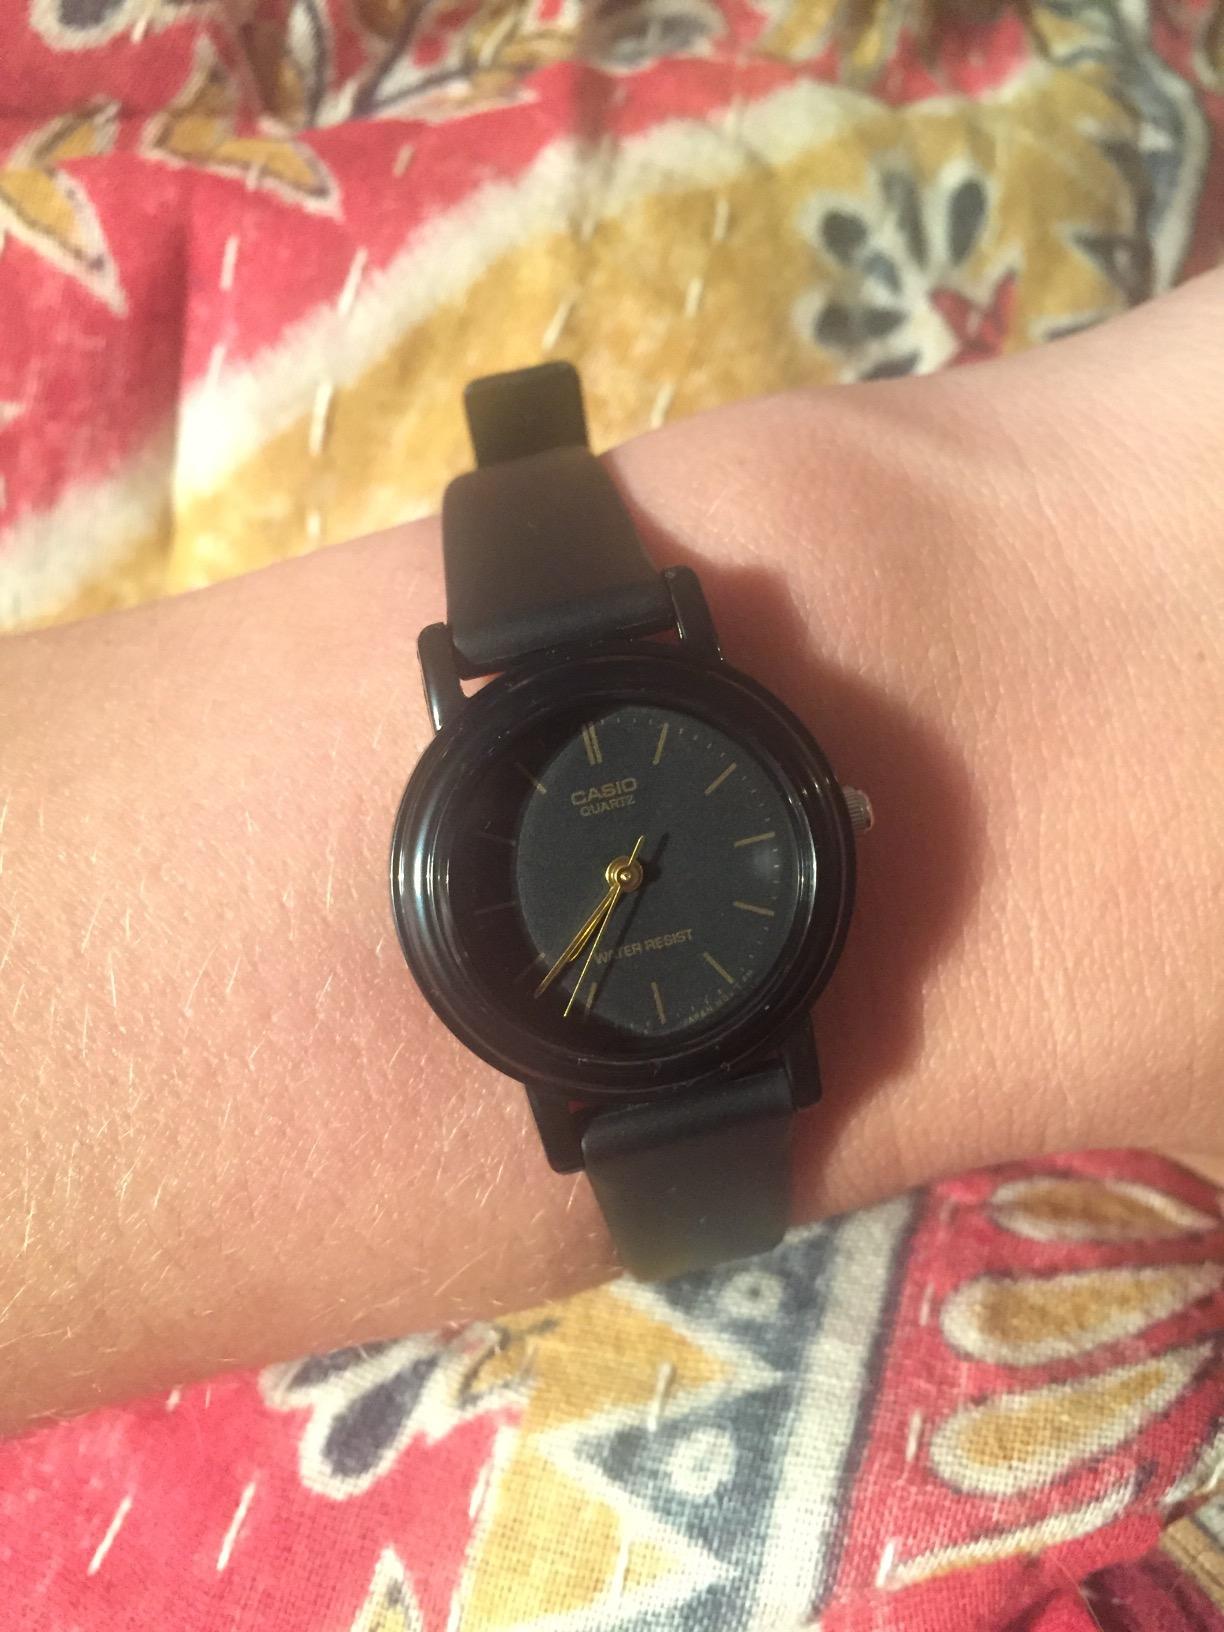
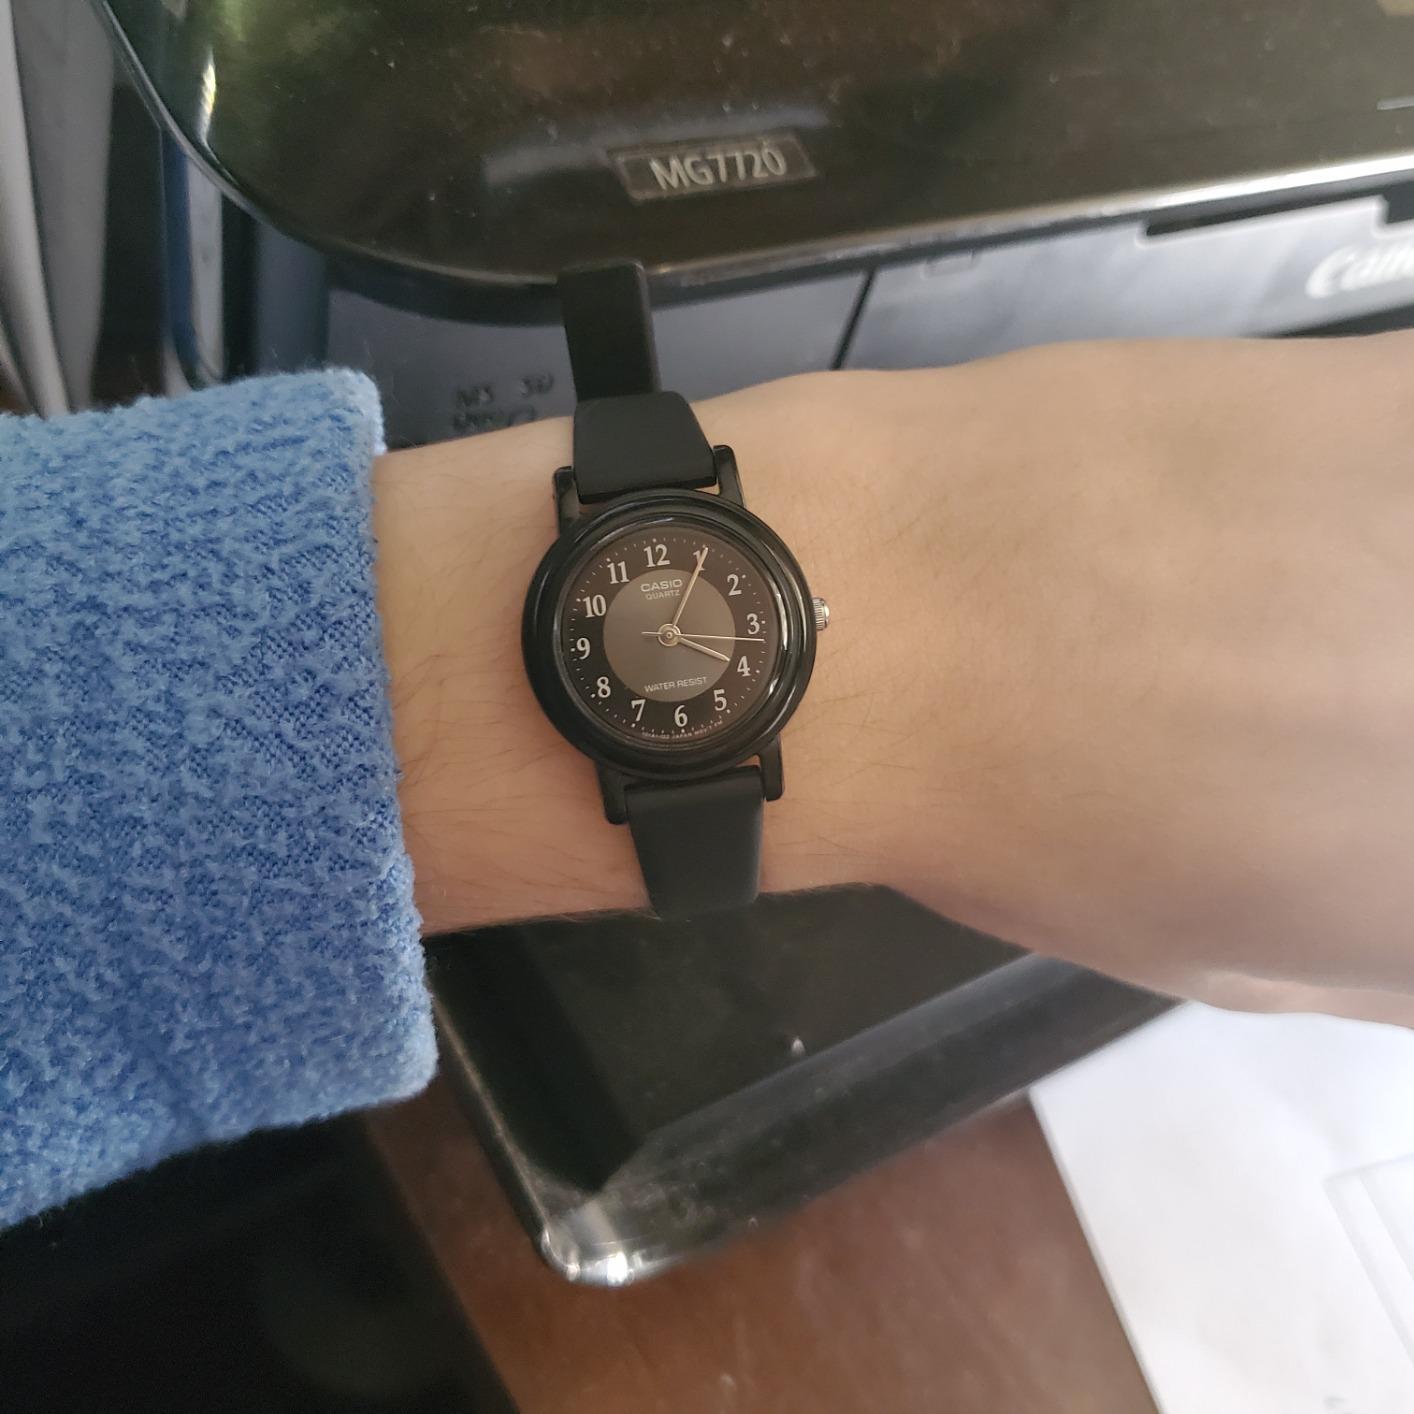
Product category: accessories_watch
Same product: no